Volkswagen Type 2

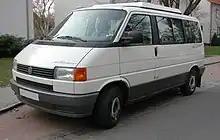
Early 1990s Multivan Allstar T4

Production of the Brazilian Volkswagen Kombi ended in 2013 with a production run of 600 Last Edition vehicles. A short film entitled ""Os Últimos Desejos da Kombi"" (English: The Kombi's Last Wishes) was made by Volkswagen Brazil to commemorate the end of production. Brazilian requirements that new cars have driver and passenger airbags and anti-lock brakes were also factors in the end of T2 production.